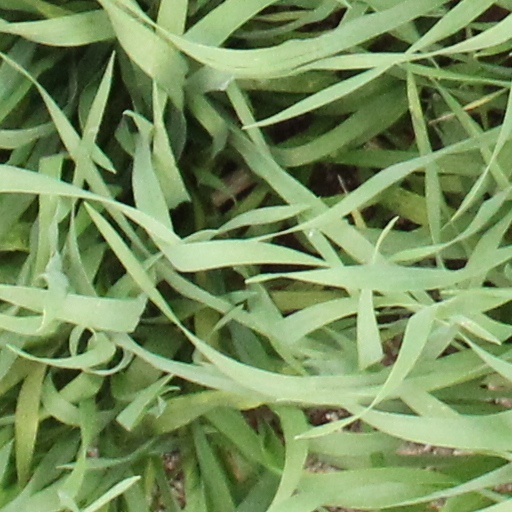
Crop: wheat